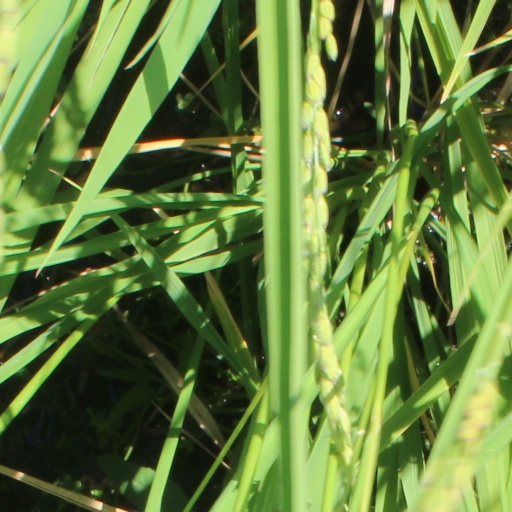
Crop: rice